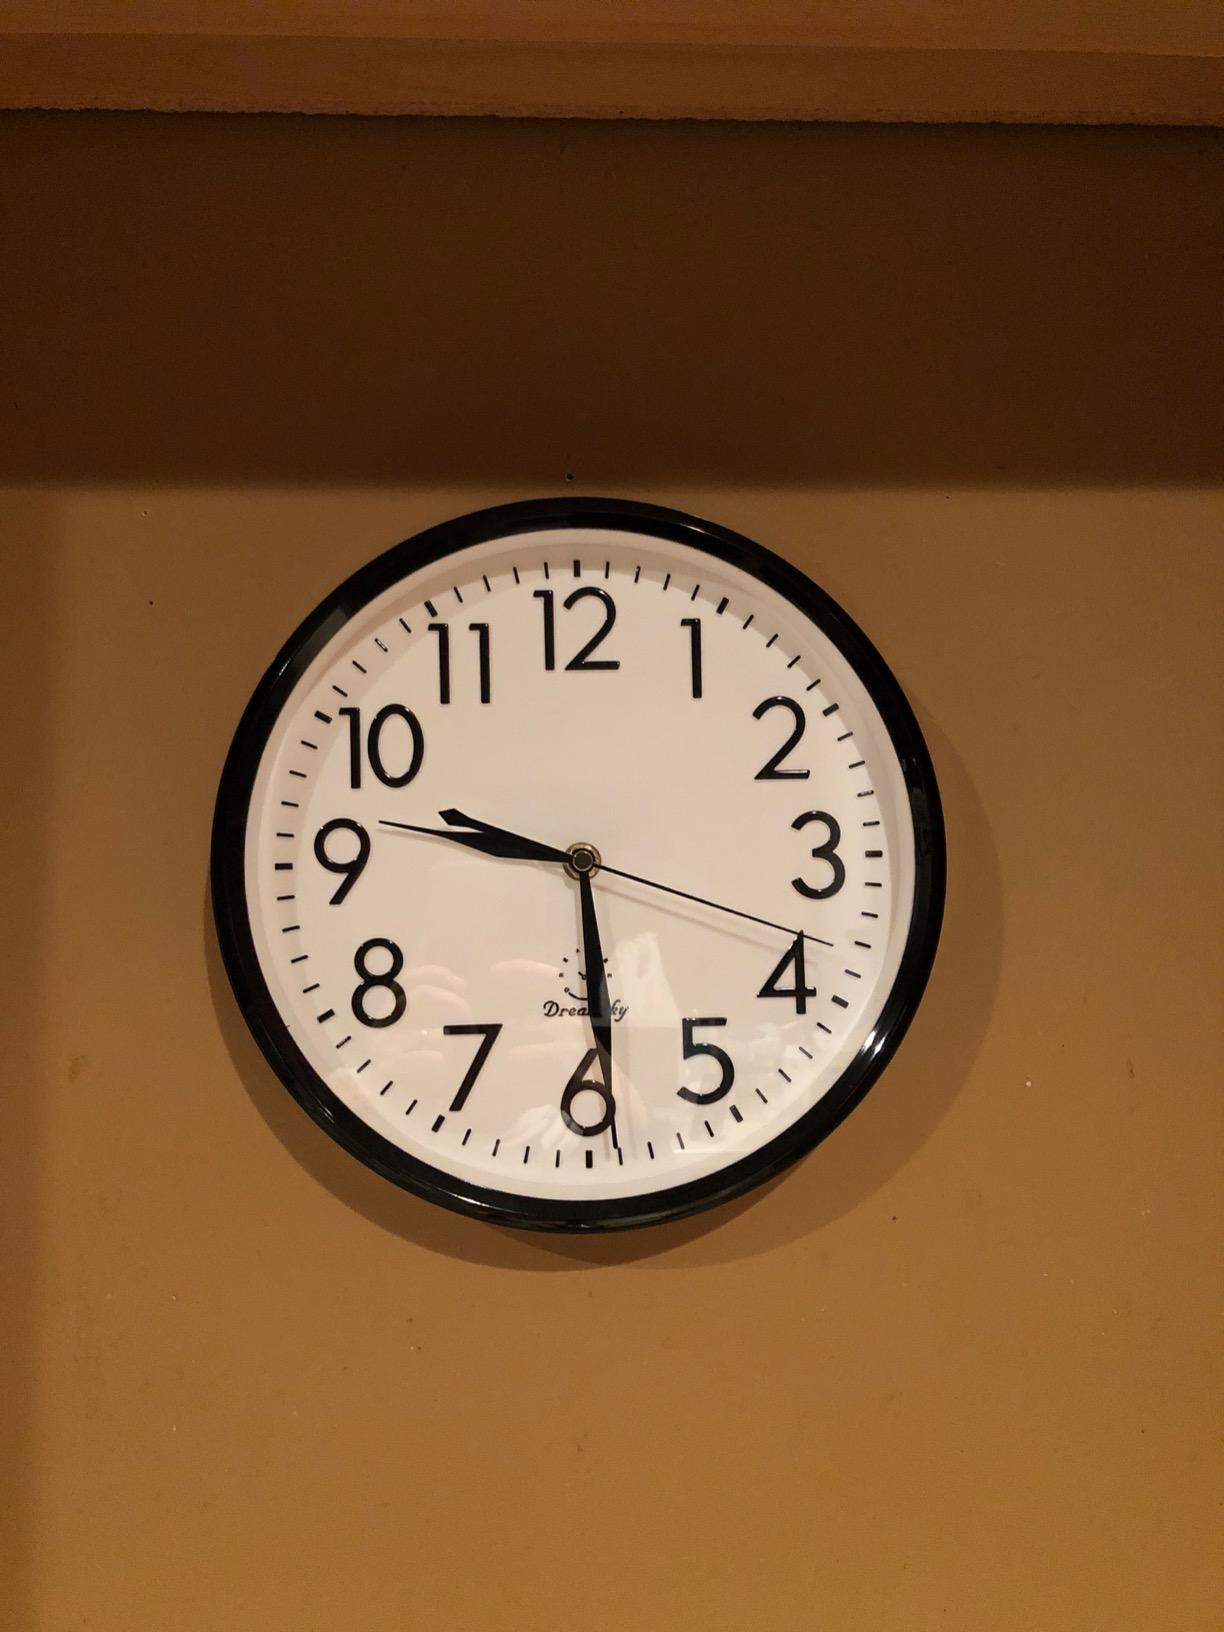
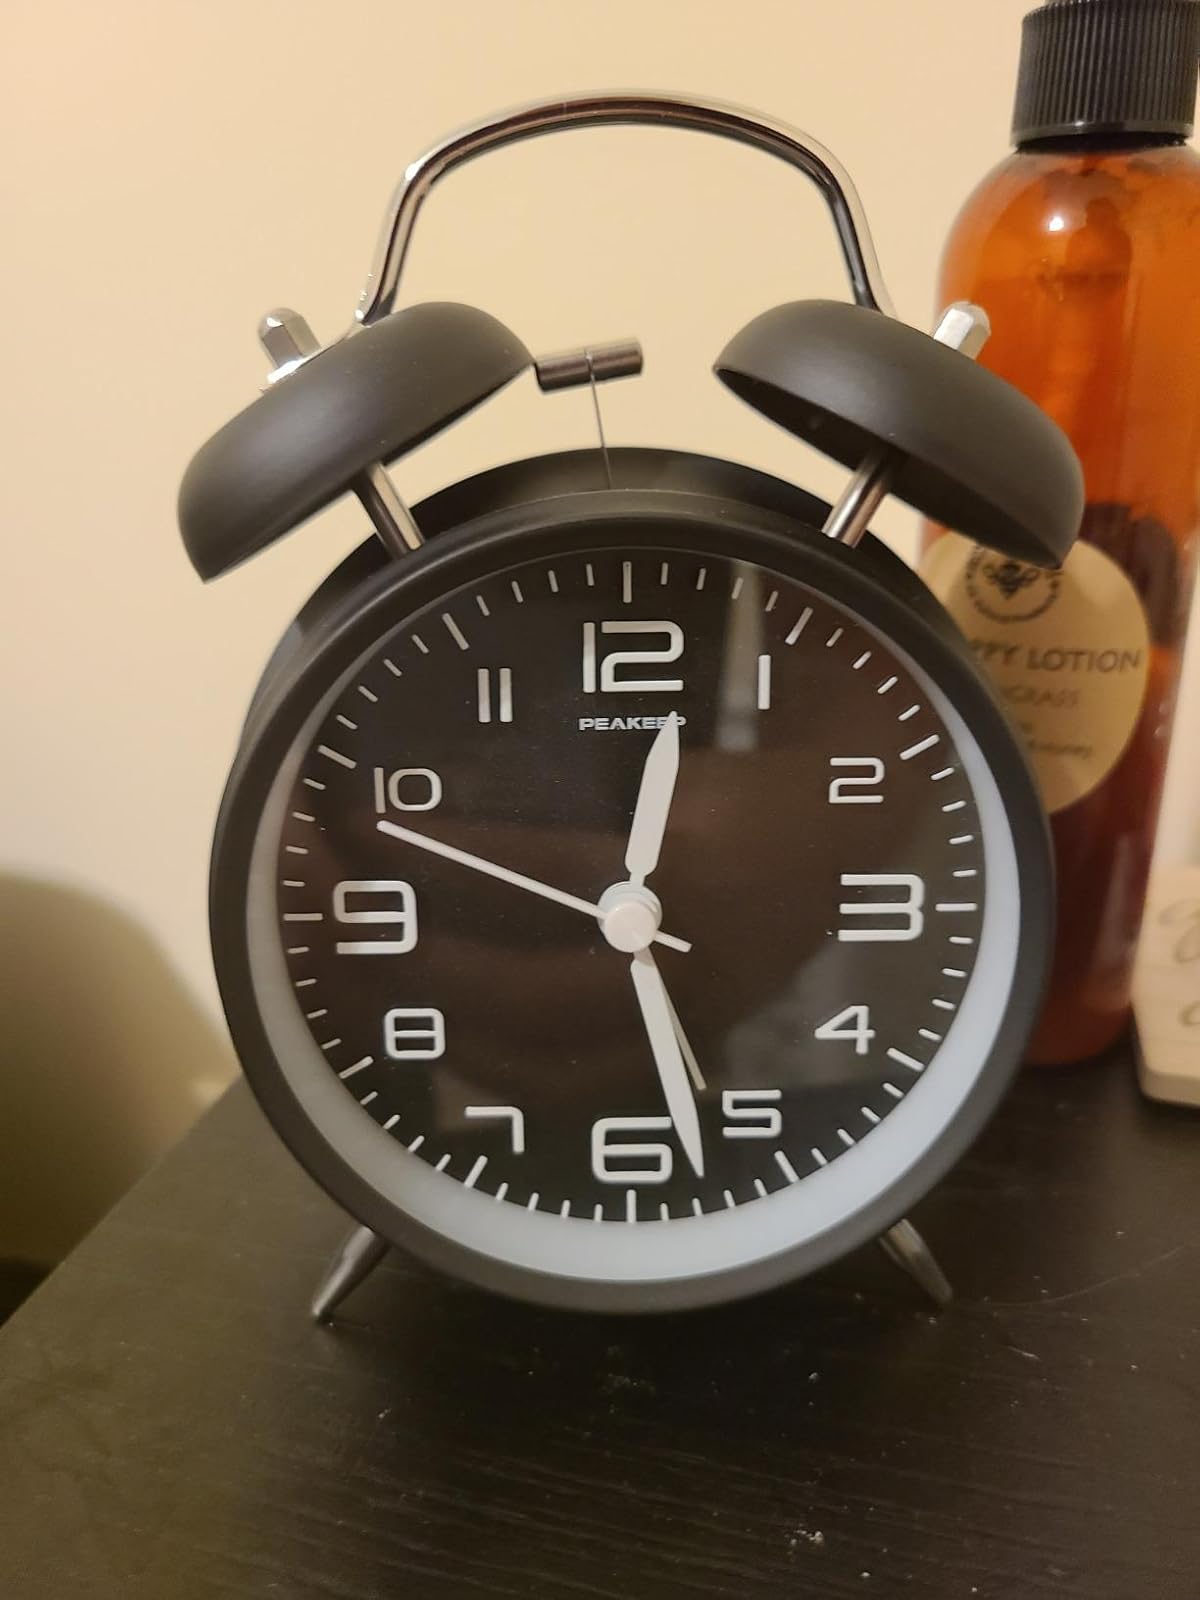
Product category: clock
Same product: no